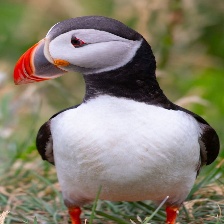
Species: PUFFIN
Scientific name: FRATERCULA